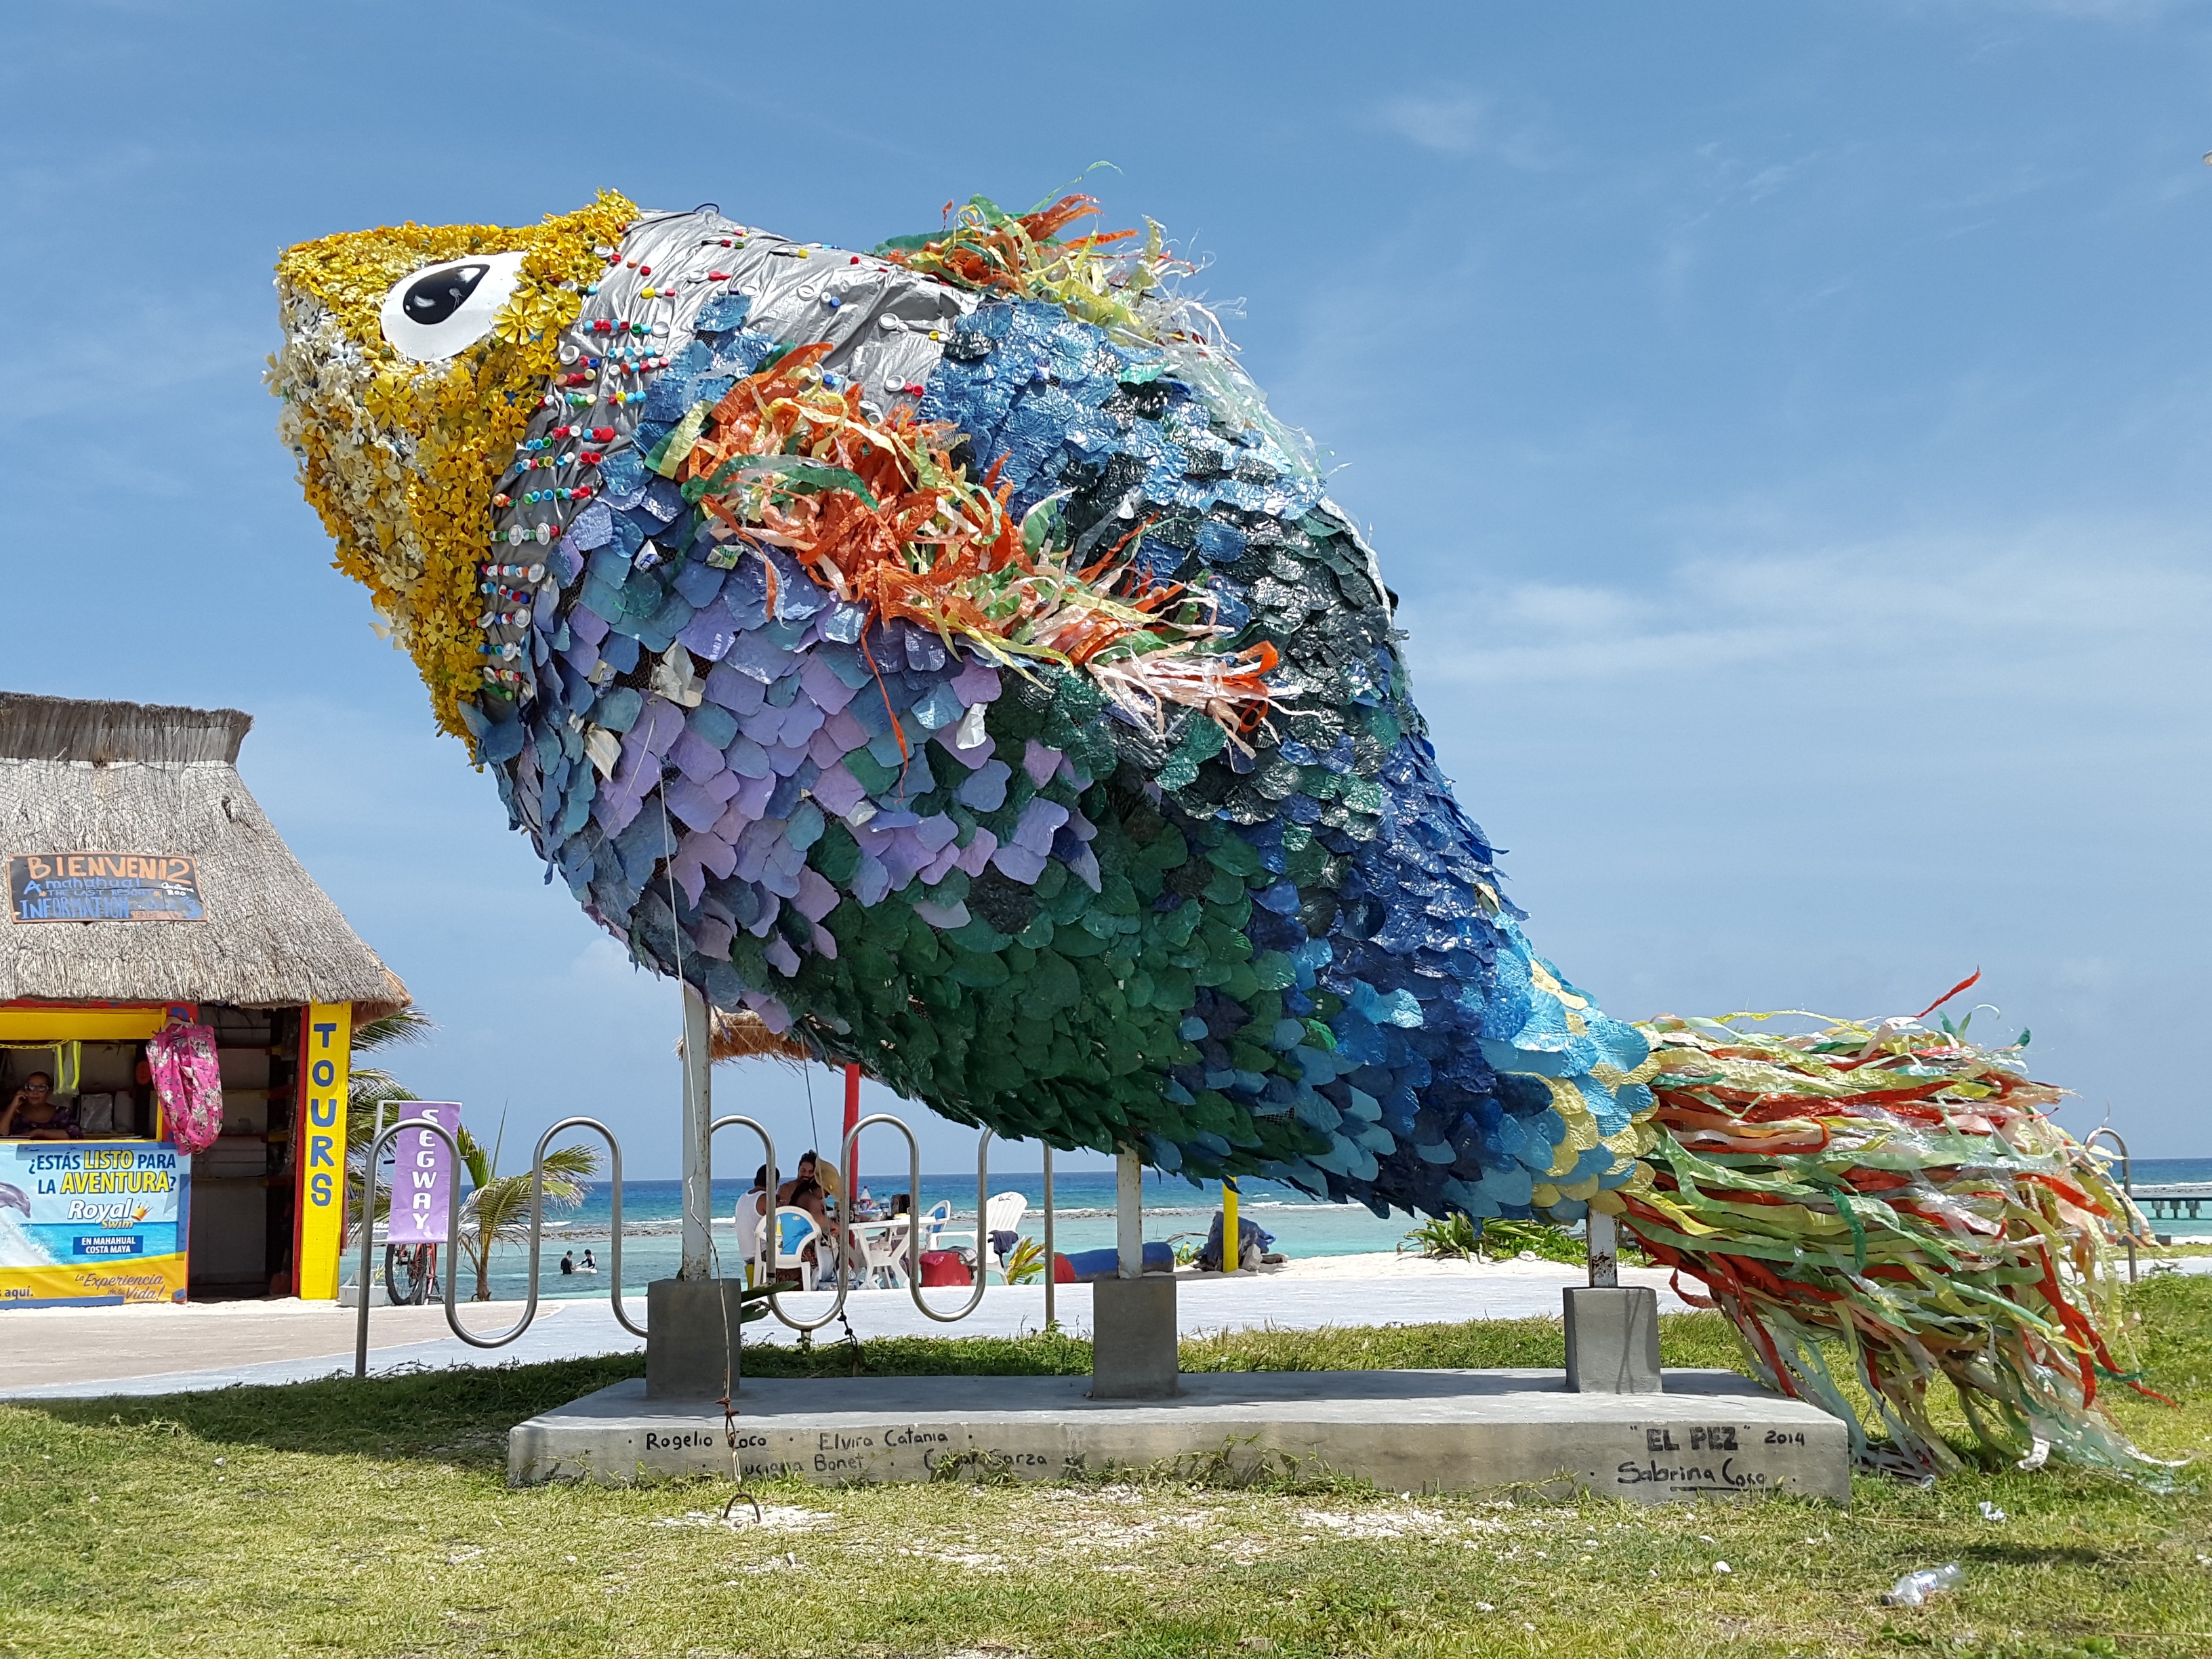
statue, fish, sculpture, art, mexico, roo, majahual